List of works by Sharaku

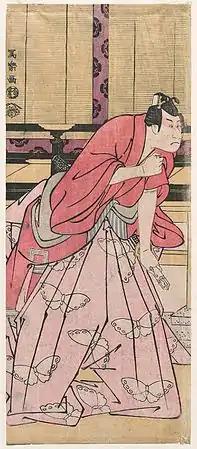

Two copies are known of the "hosoban" print of Ichikawa Danjūrō VI as Soga Gōrō Tokimune ( "); one each are in the collections of the Museum of Fine Arts, Boston and the Art Institute of Chicago.